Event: Nepal Earthquake
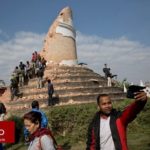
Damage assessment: damage